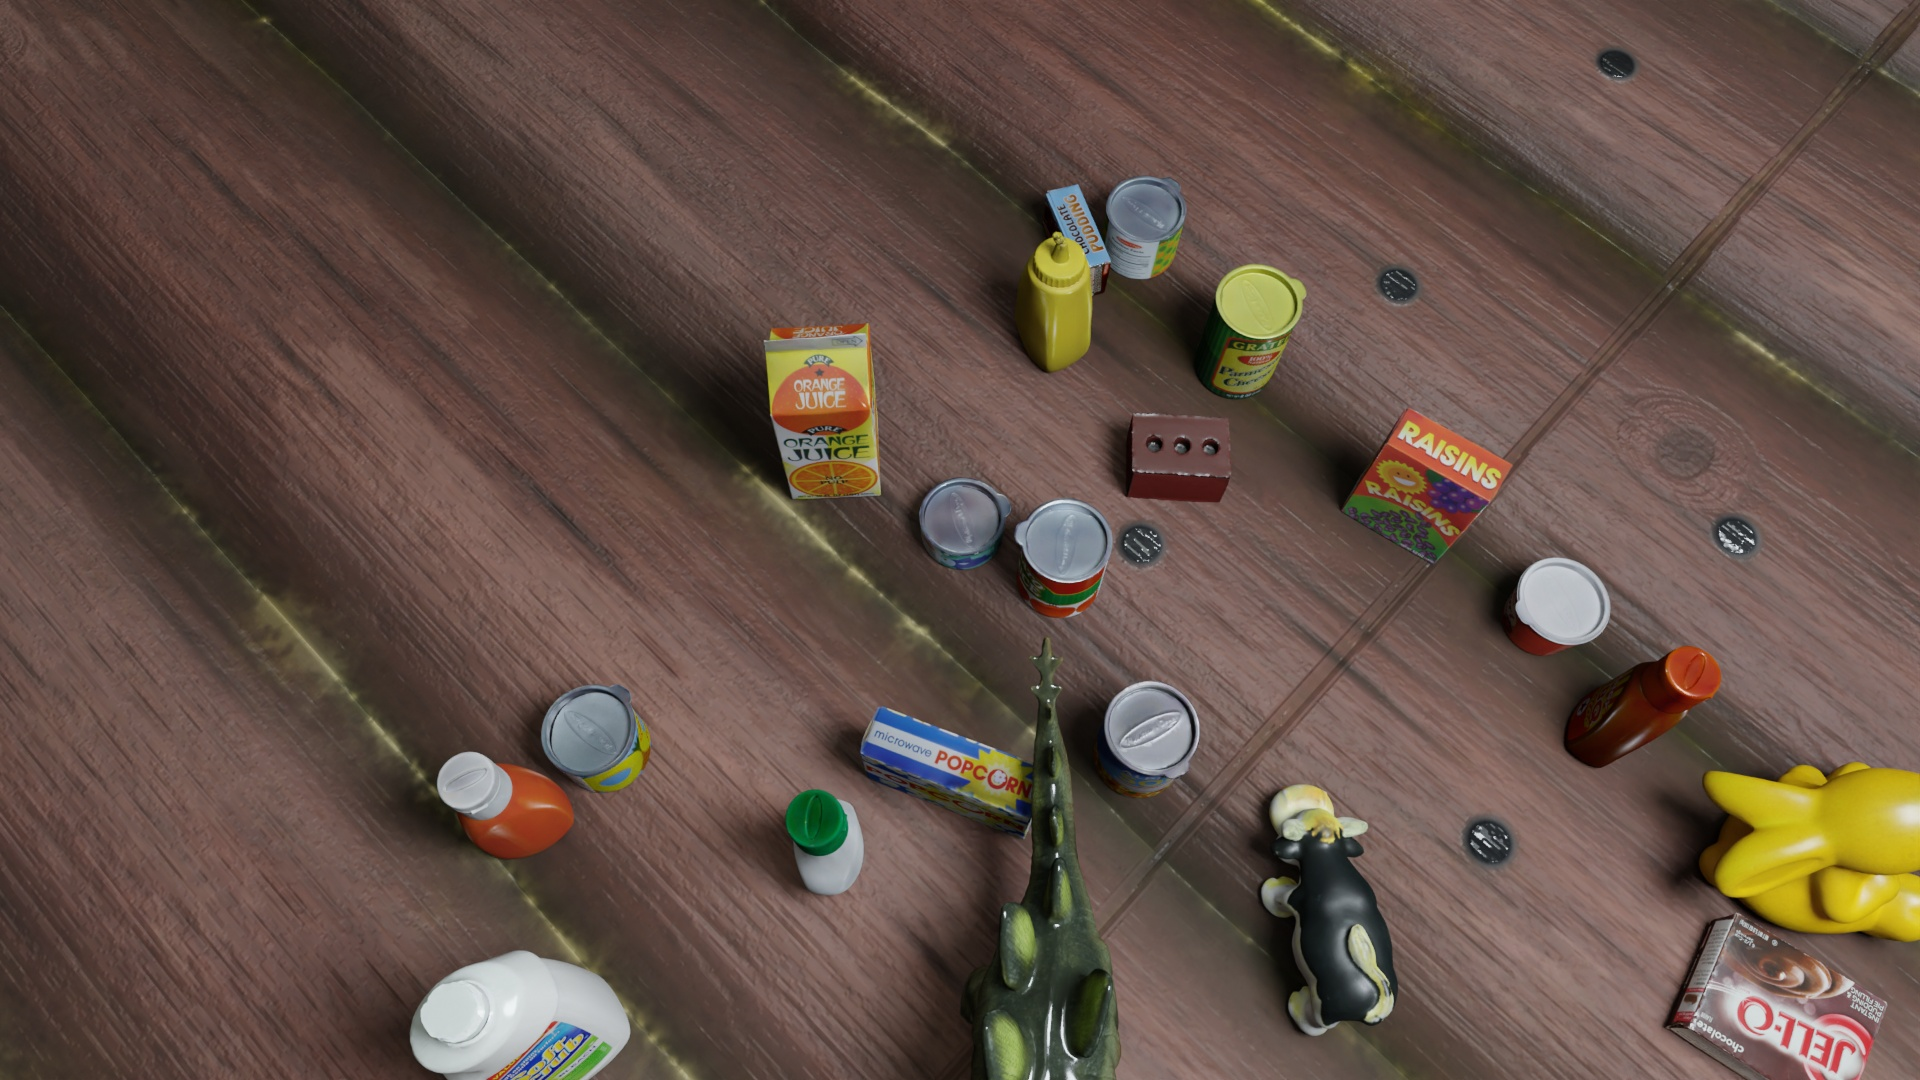
Question:
Can you provide the eight normalized (x, y) image coordinates between 0 and 1 for the cuboid corners of the carton of orange juice? Your answer should be a list of normalized (x, y) image coordinates between 0 and 1 with bottom face first then top face, all counter-clockwise.
Answer: [(0.411458, 0.388889), (0.411979, 0.464815), (0.458854, 0.460185), (0.457292, 0.385185), (0.395833, 0.27037), (0.395833, 0.357407), (0.452083, 0.352778), (0.450521, 0.266667)]